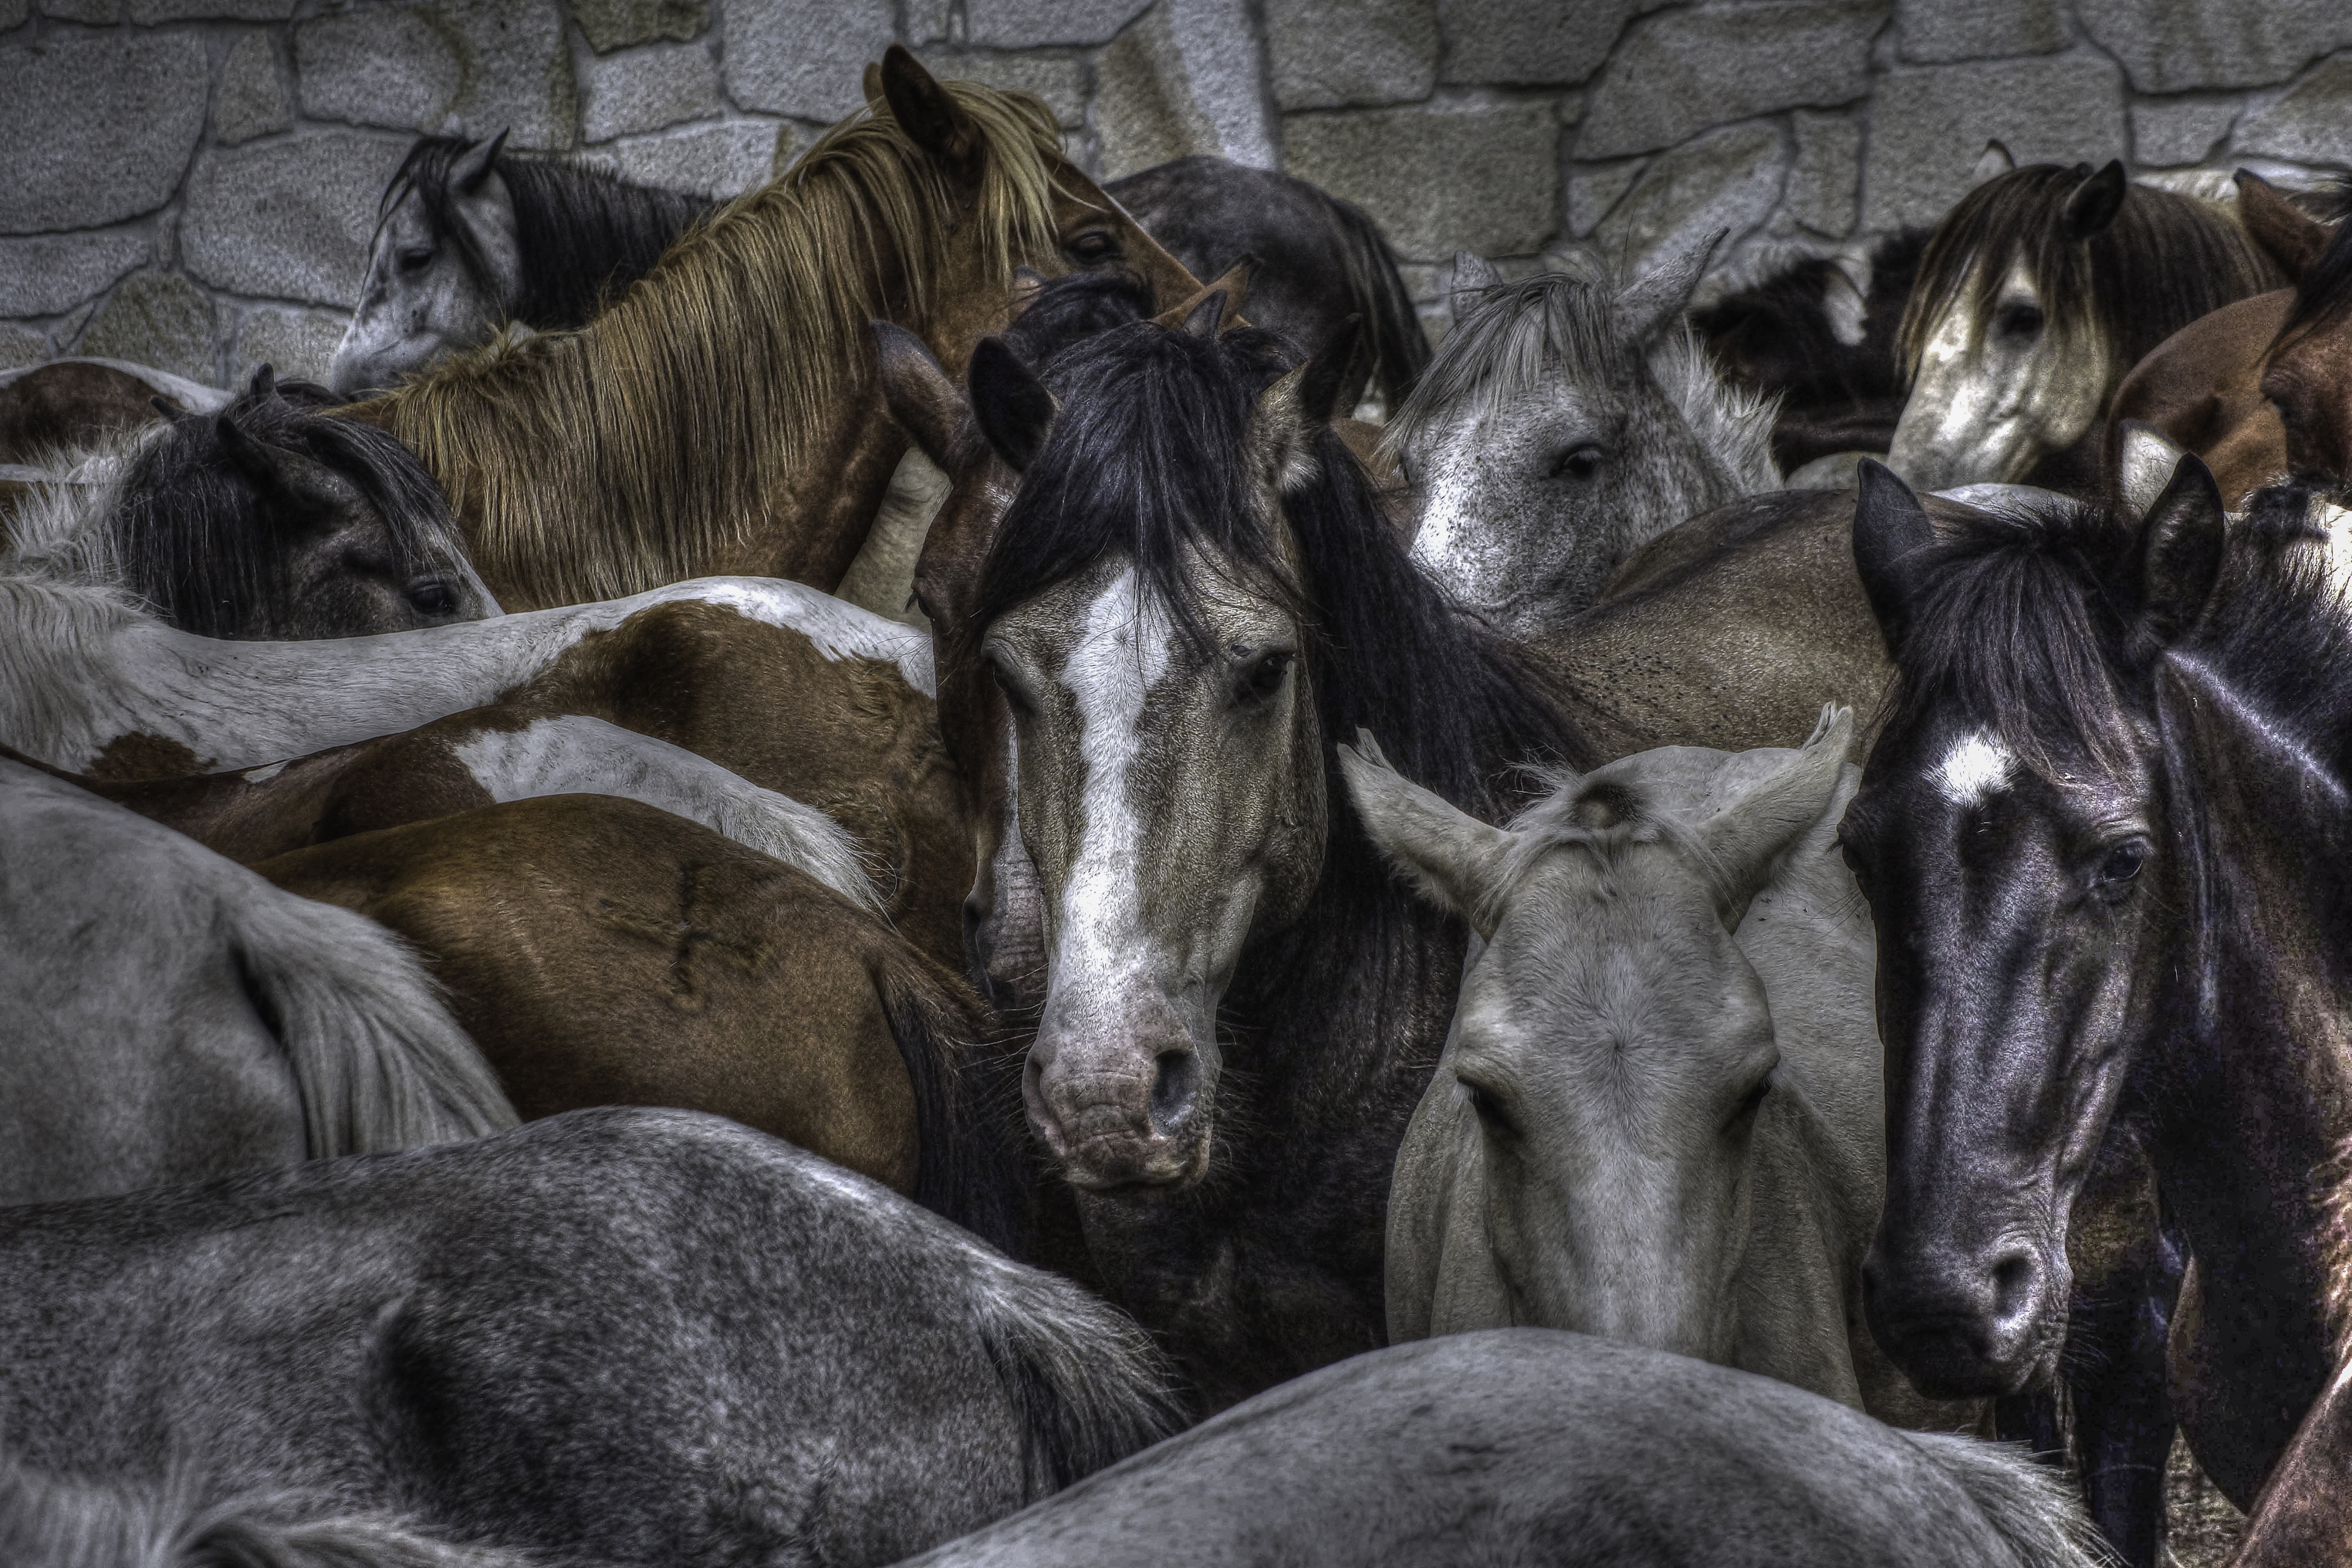
photo, zoo, herd, horse, mammal, stallion, mane, fauna, goats, animals, vertebrate, mare, caballos, a77, foal, g, ggl1, gaby1, xovesphoto, animales, sonya77, gabrielcoru a, pack animal, horse like mammal, mustang horse